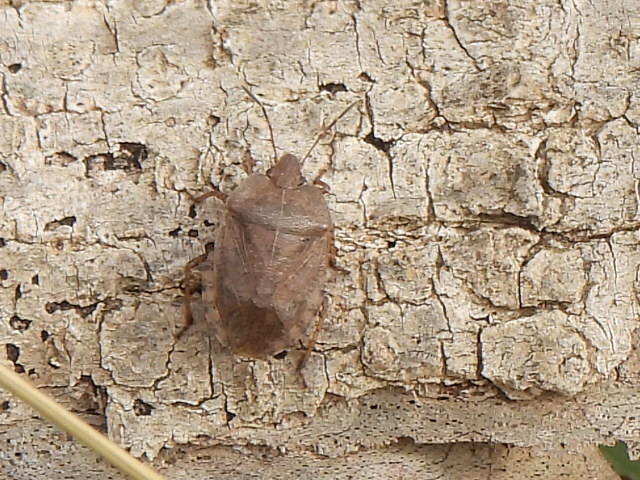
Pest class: stink_bug